Najmeddin Sadikov

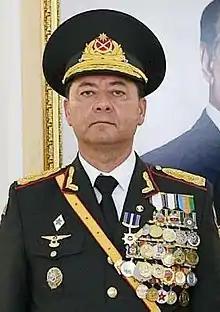

Najmeddin Huseyn oghlu Sadikov (born 24 May 1956) is an Azerbaijani Colonel General who served as the Chief of the General Staff of Azerbaijani Armed Forces and the First Deputy Minister of Defense of Azerbaijan. He was appointed to both positions on 2 November 1993 by President of Azerbaijan Heydar Aliyev. On 28 January 2021 it was announced that he is no longer serving as the chief of staff, and Karim Valiyev took his position on 23 July of that year.